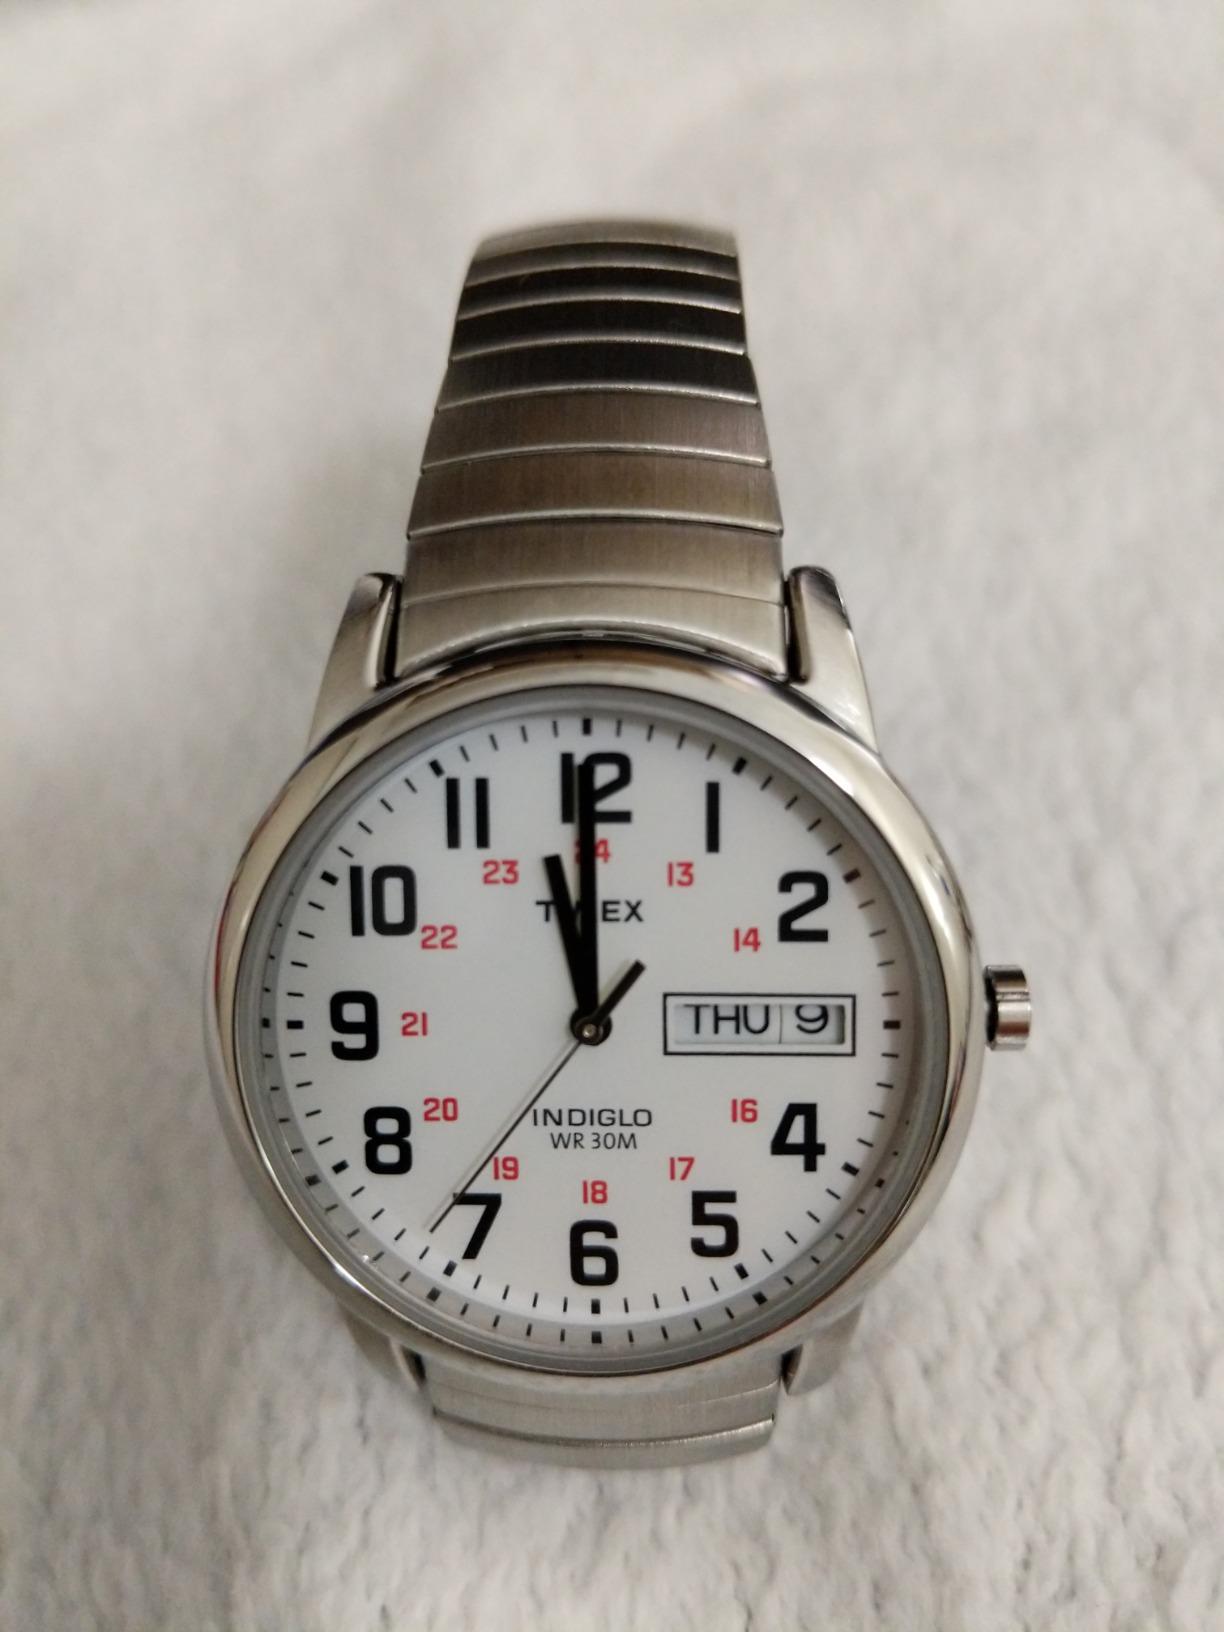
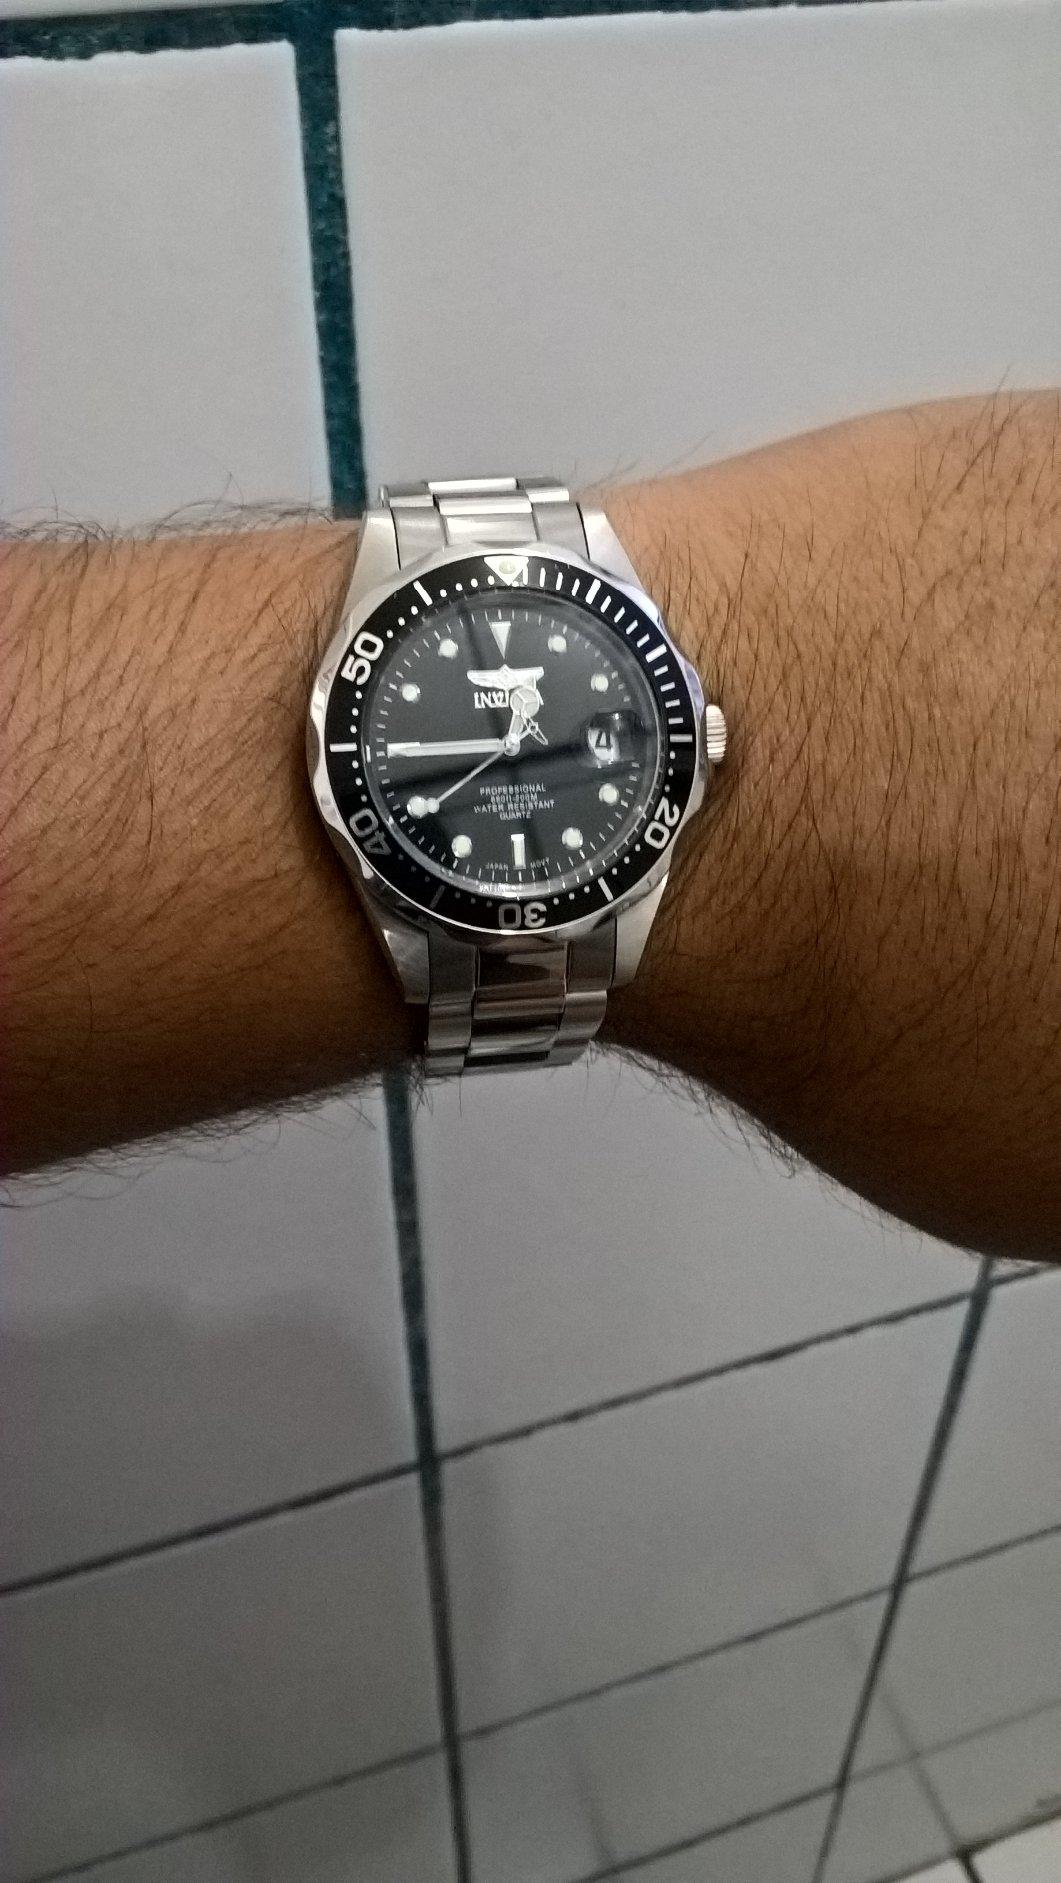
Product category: accessories_watch
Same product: no